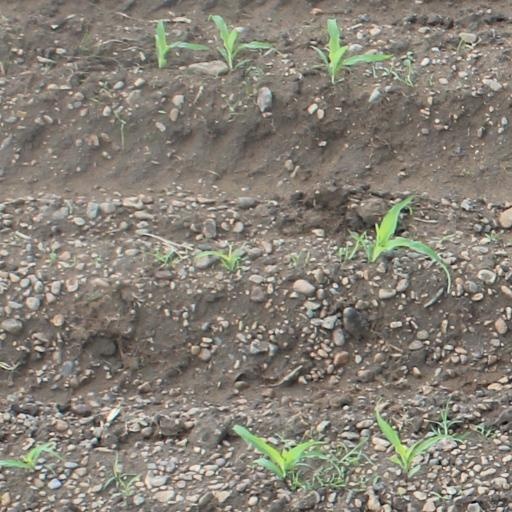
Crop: maize; corn